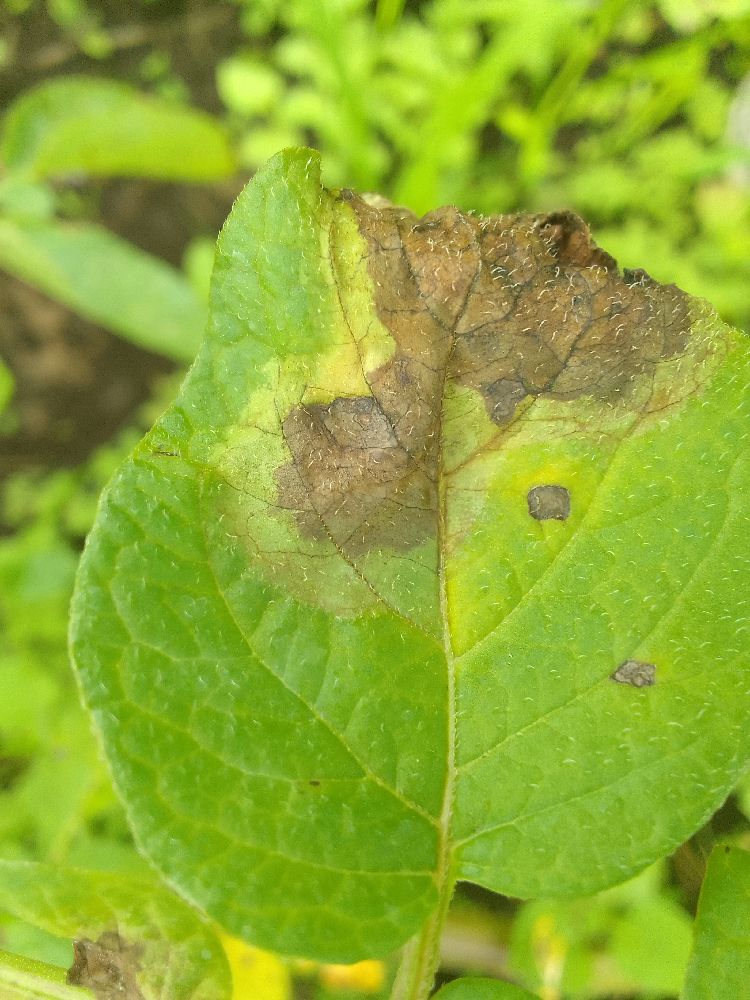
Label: Late blight